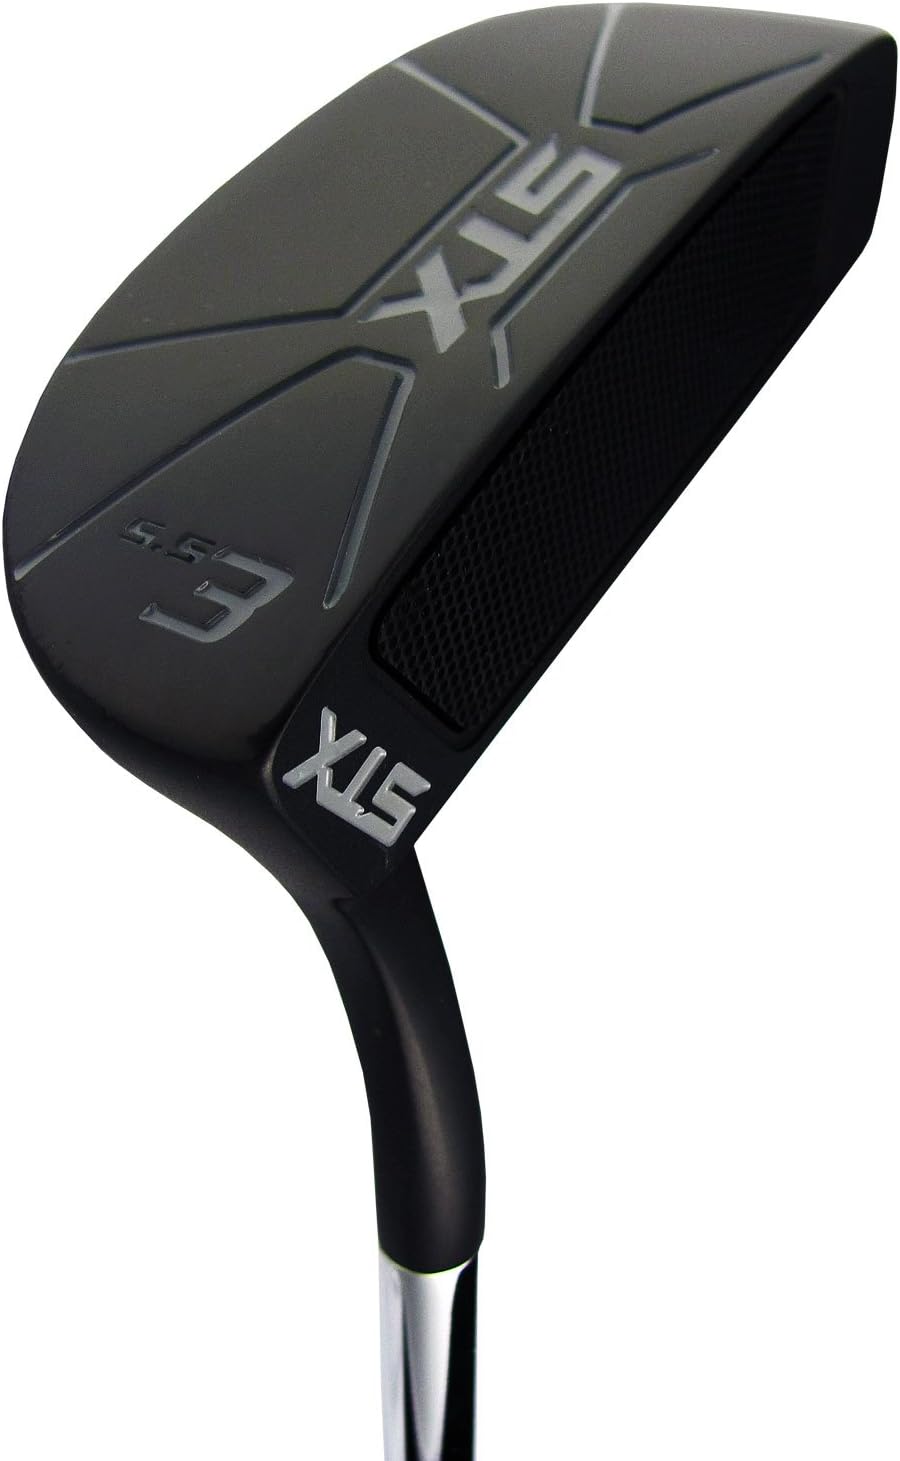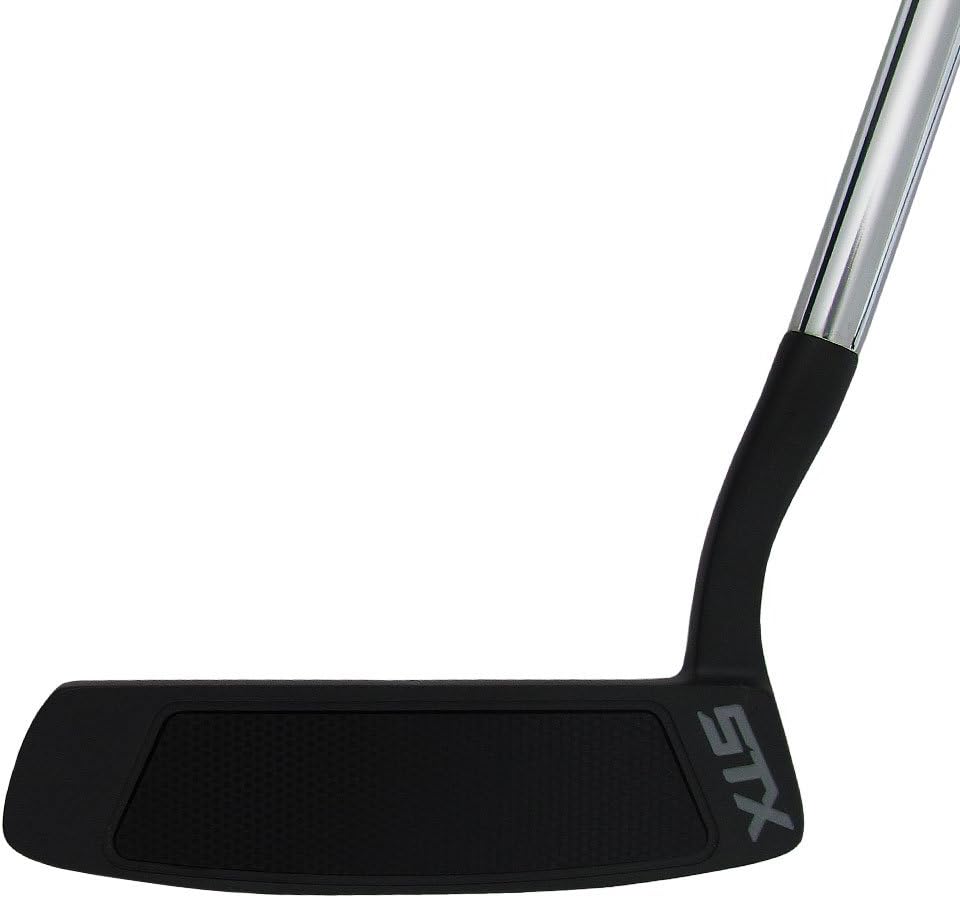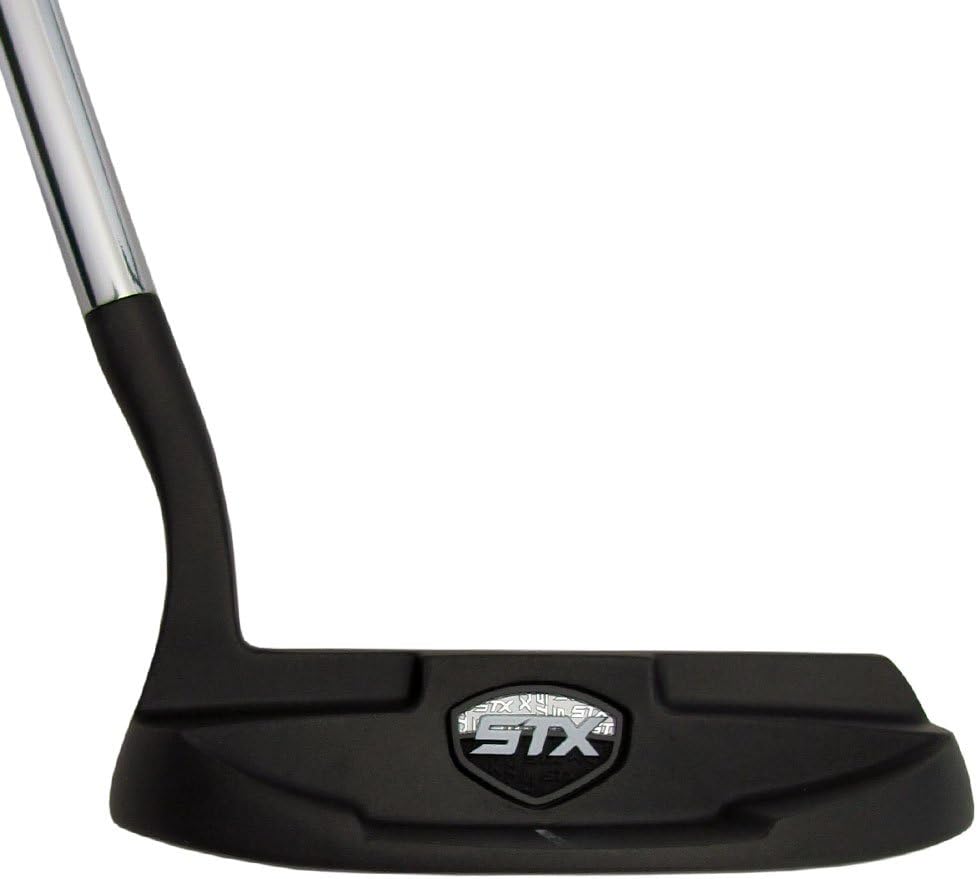
STX Sync Series SS3 SS Green Face White Grip Putter
Category: Sports & Outdoors
The STX SS3, which stands for Sync Series #3, is a heel shafted blade that utilizes the latest STX insert development known as F.E.E.L. technology. F.E.E.L. is short for Friction Enhancing Elastomer Layer and it dramatically increases the coefficient of friction to put a greater amount of topspin on the ball and keep your putts on line.
Features: 335 Grams, 71 Degree Lie | Toe Down | Soft face keeps ball in contact with the putter longer for control | Featuring the New STX F.E.E.L. insert | Heel shafted blade putter with multifaceted alignment aids to keep you square to the hole